Basic knitted fabrics

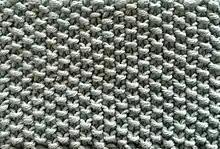
Moss stitch

Seed stitch is the most basic form of a basketweave pattern; knit and purl stitches alternate in every column ("wale") "and" every row ("course"). In other words, every knit stitch is flanked on all four sides (left and right, top and bottom) by purl stitches, and vice versa. Moss stitch (also called Irish/American moss stitch) is created by alternating between knit and purl stitches across every row as well. Here, however, there are always two knit stitches stacked upon each other in every column and they are flanked by two purl stitches on all four sides.